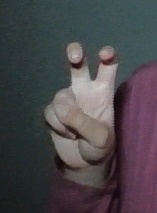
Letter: toot